Rudolph Loewenstein (psychoanalyst)

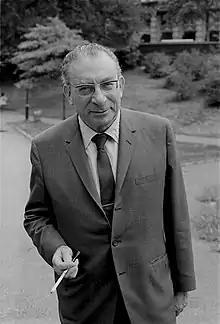

Rudolph Maurice Loewenstein (January 17, 1898 – April 14, 1976) was an American psychoanalyst who practiced in Germany, France, and the United States.